Penalty corner

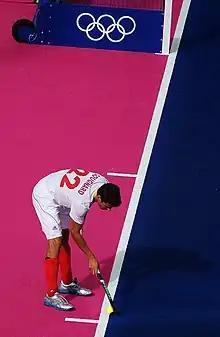
Simon Gougnard prepares to take a penalty corner from the 10 m mark. The 5 m line above demarcates the closest position a defender may stand.

To award a penalty corner, the umpire points both arms horizontally towards the respective goal. Although time in the match is not stopped, it may be prolonged beyond half-time or full-time to allow for the completion of a penalty corner, or any subsequent penalty corner or penalty stroke. However, , an intended rule change will give a 40-second timeout for a penalty corner.